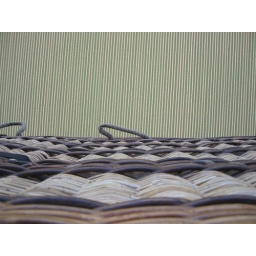
abstract - basket and field below the balloon